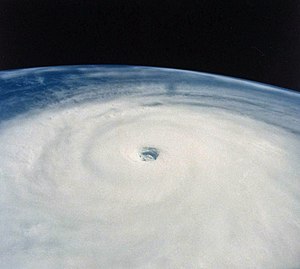
STS-44 / Missionen
STS-44 var rumfærgen Atlantis 10. rumfærge-mission. Den blev opsendt d. 24. november 1991 og vendte tilbage den 1. december 1991.